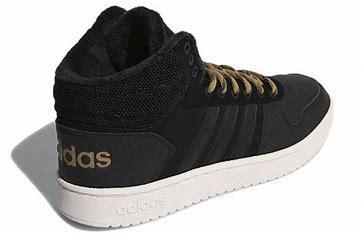
Brand: adidas
Model: NEO Hoops 2 Mid Skate